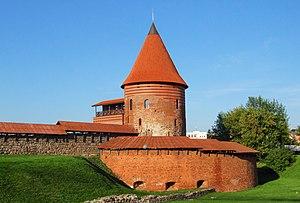
La capitale européenne de la culture est une ville désignée par l'Union européenne pour une période d'une année civile durant laquelle un programme de manifestations culturelles est organisé.
Le château de Kaunas est un château situé à Kaunas en Lituanie.